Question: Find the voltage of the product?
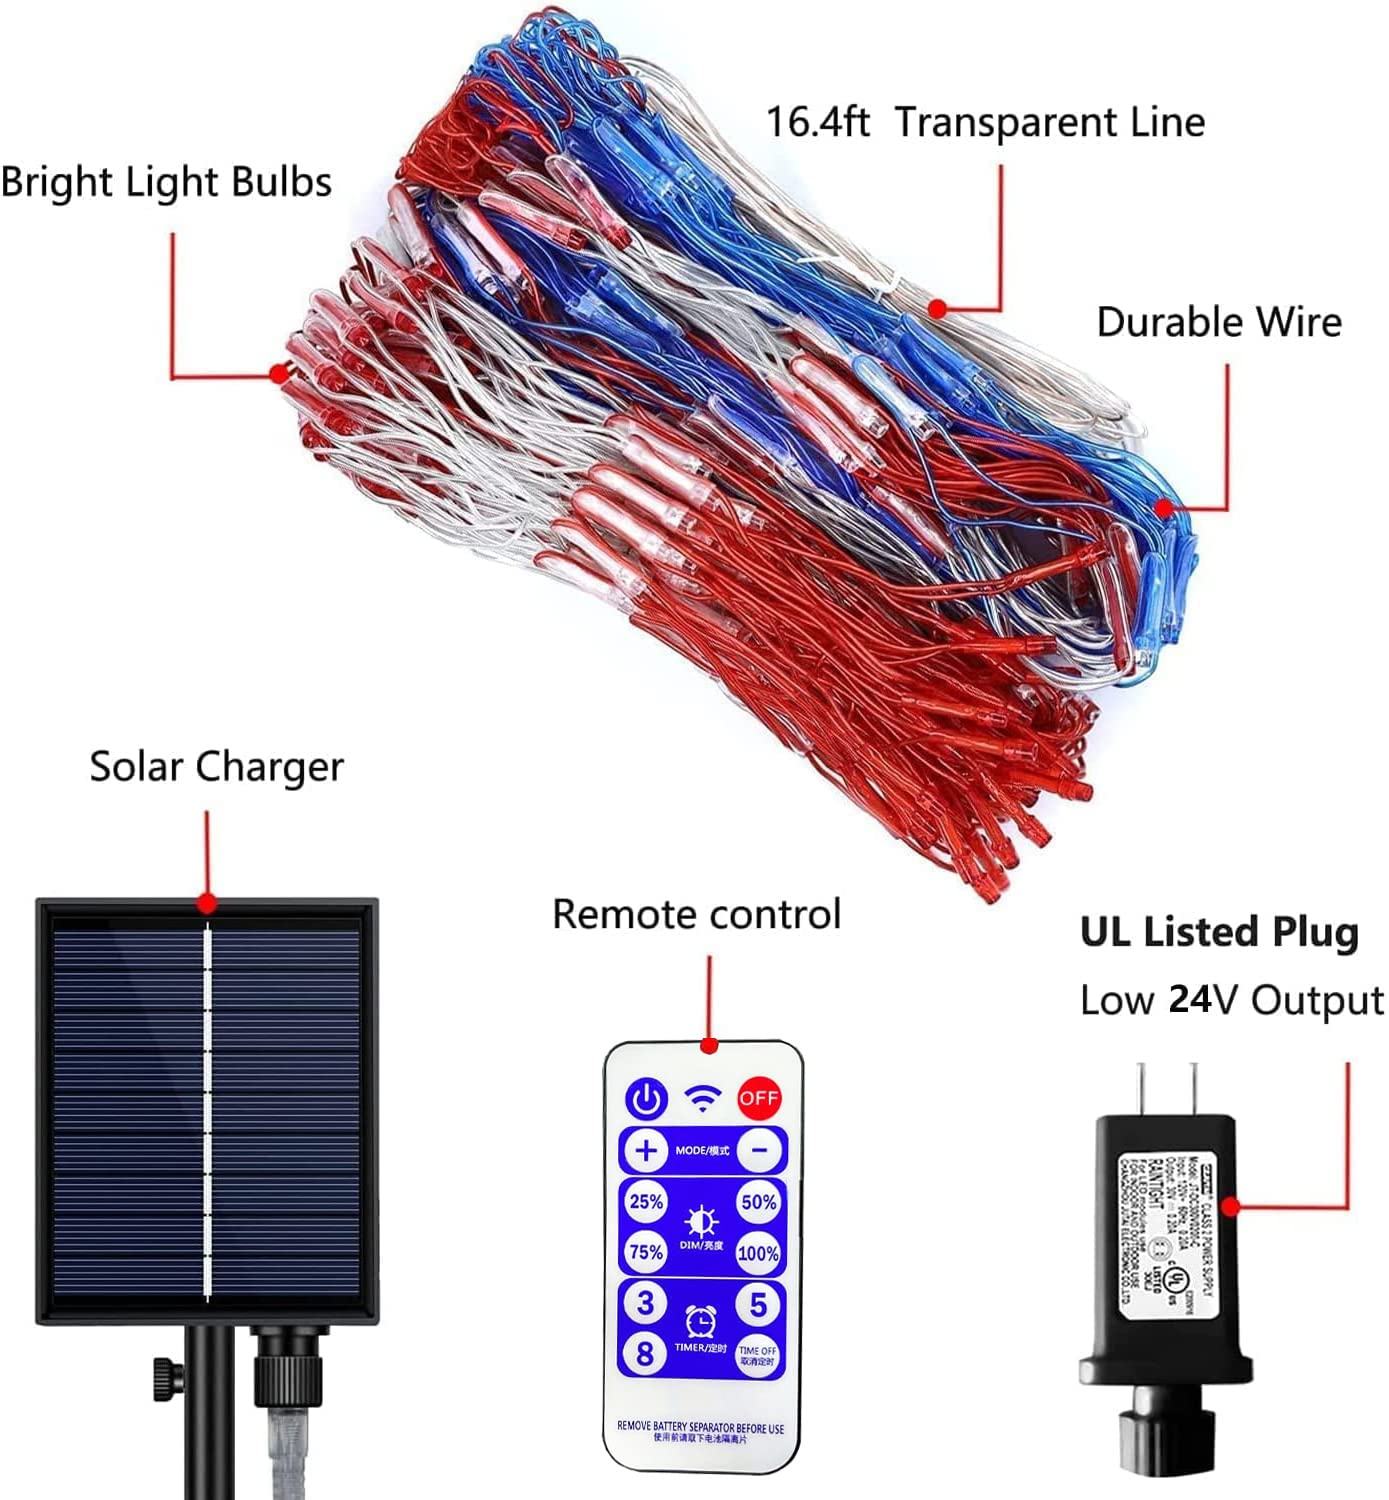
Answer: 24.0 volt